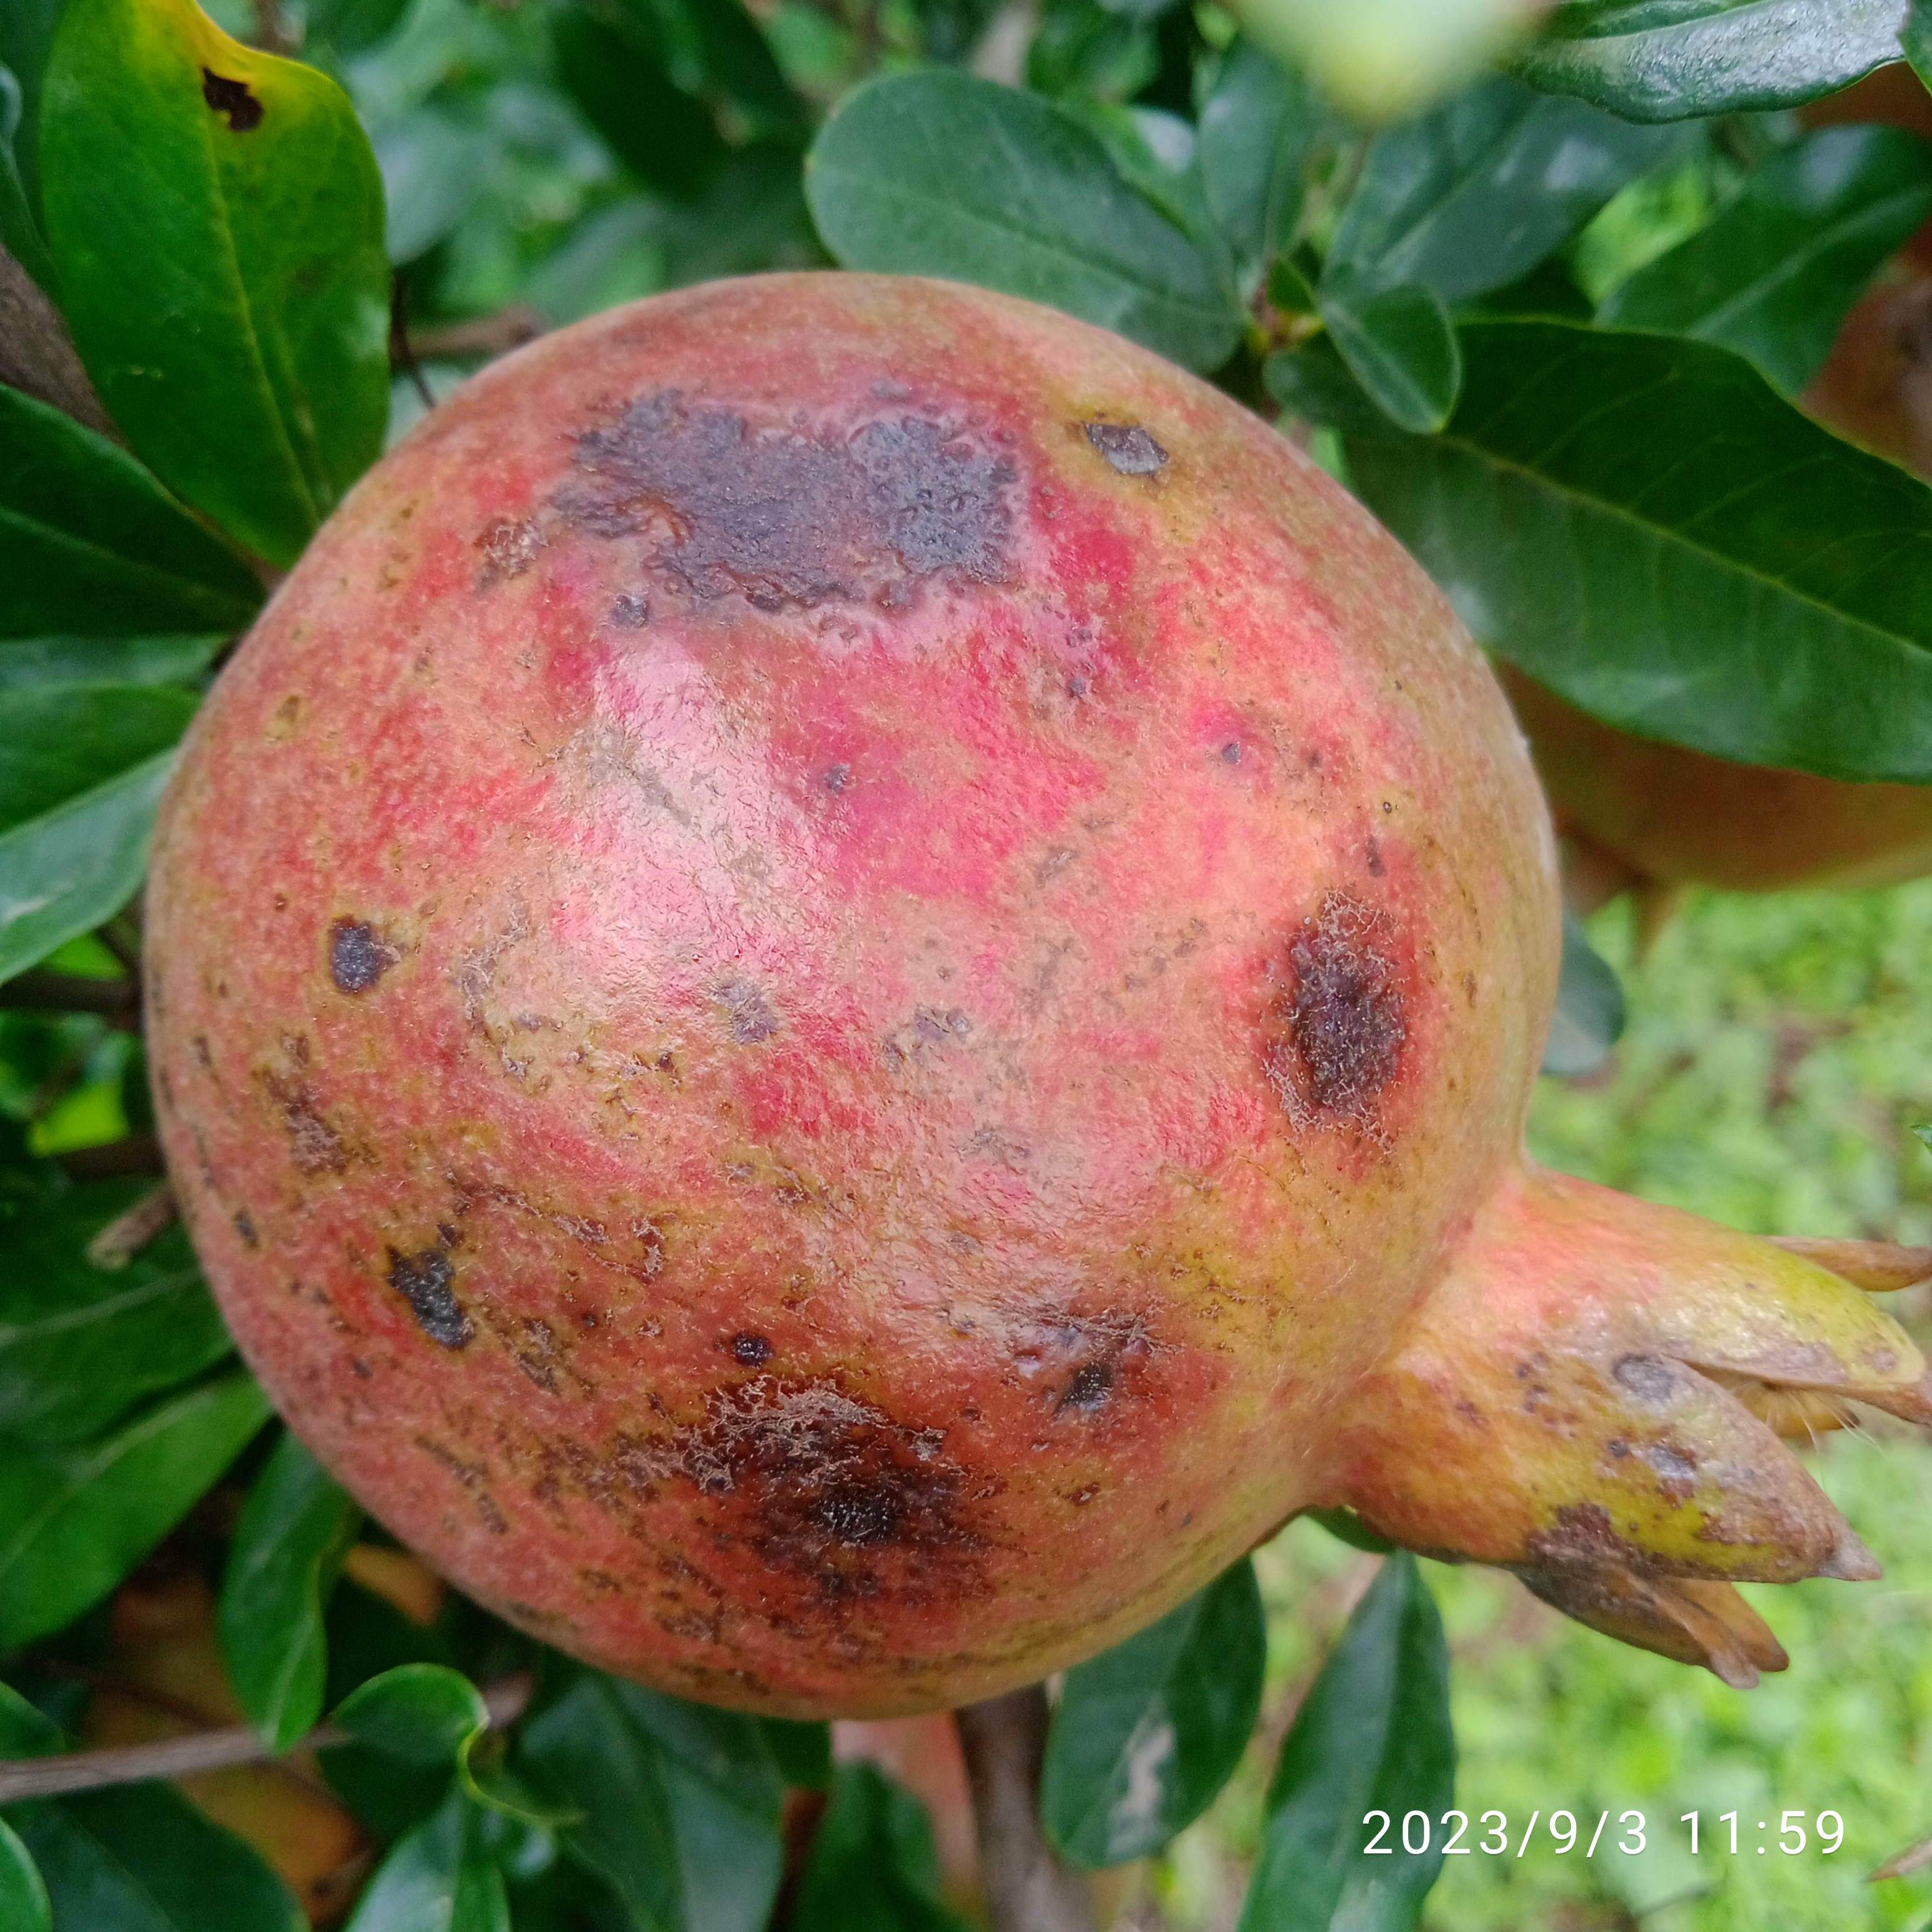
Label: Anthracnose